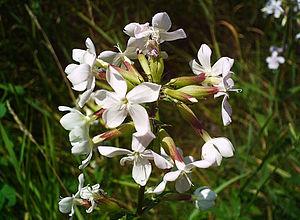
La saponaire officinale est une plante herbacée vivace de la famille des Caryophyllaceae. On l'appelle aussi savonnaire, savonnière, saponière, herbe à savon, herbe à foulon, savon des fossés ou savon de fosse.
Le Massif du Vercors propose une très riche variété de fleurs avec plus de 1800 espèces végétales.